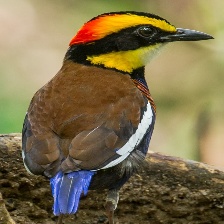
Species: BANDED PITA
Scientific name: HYDRORNIS GUAJANA